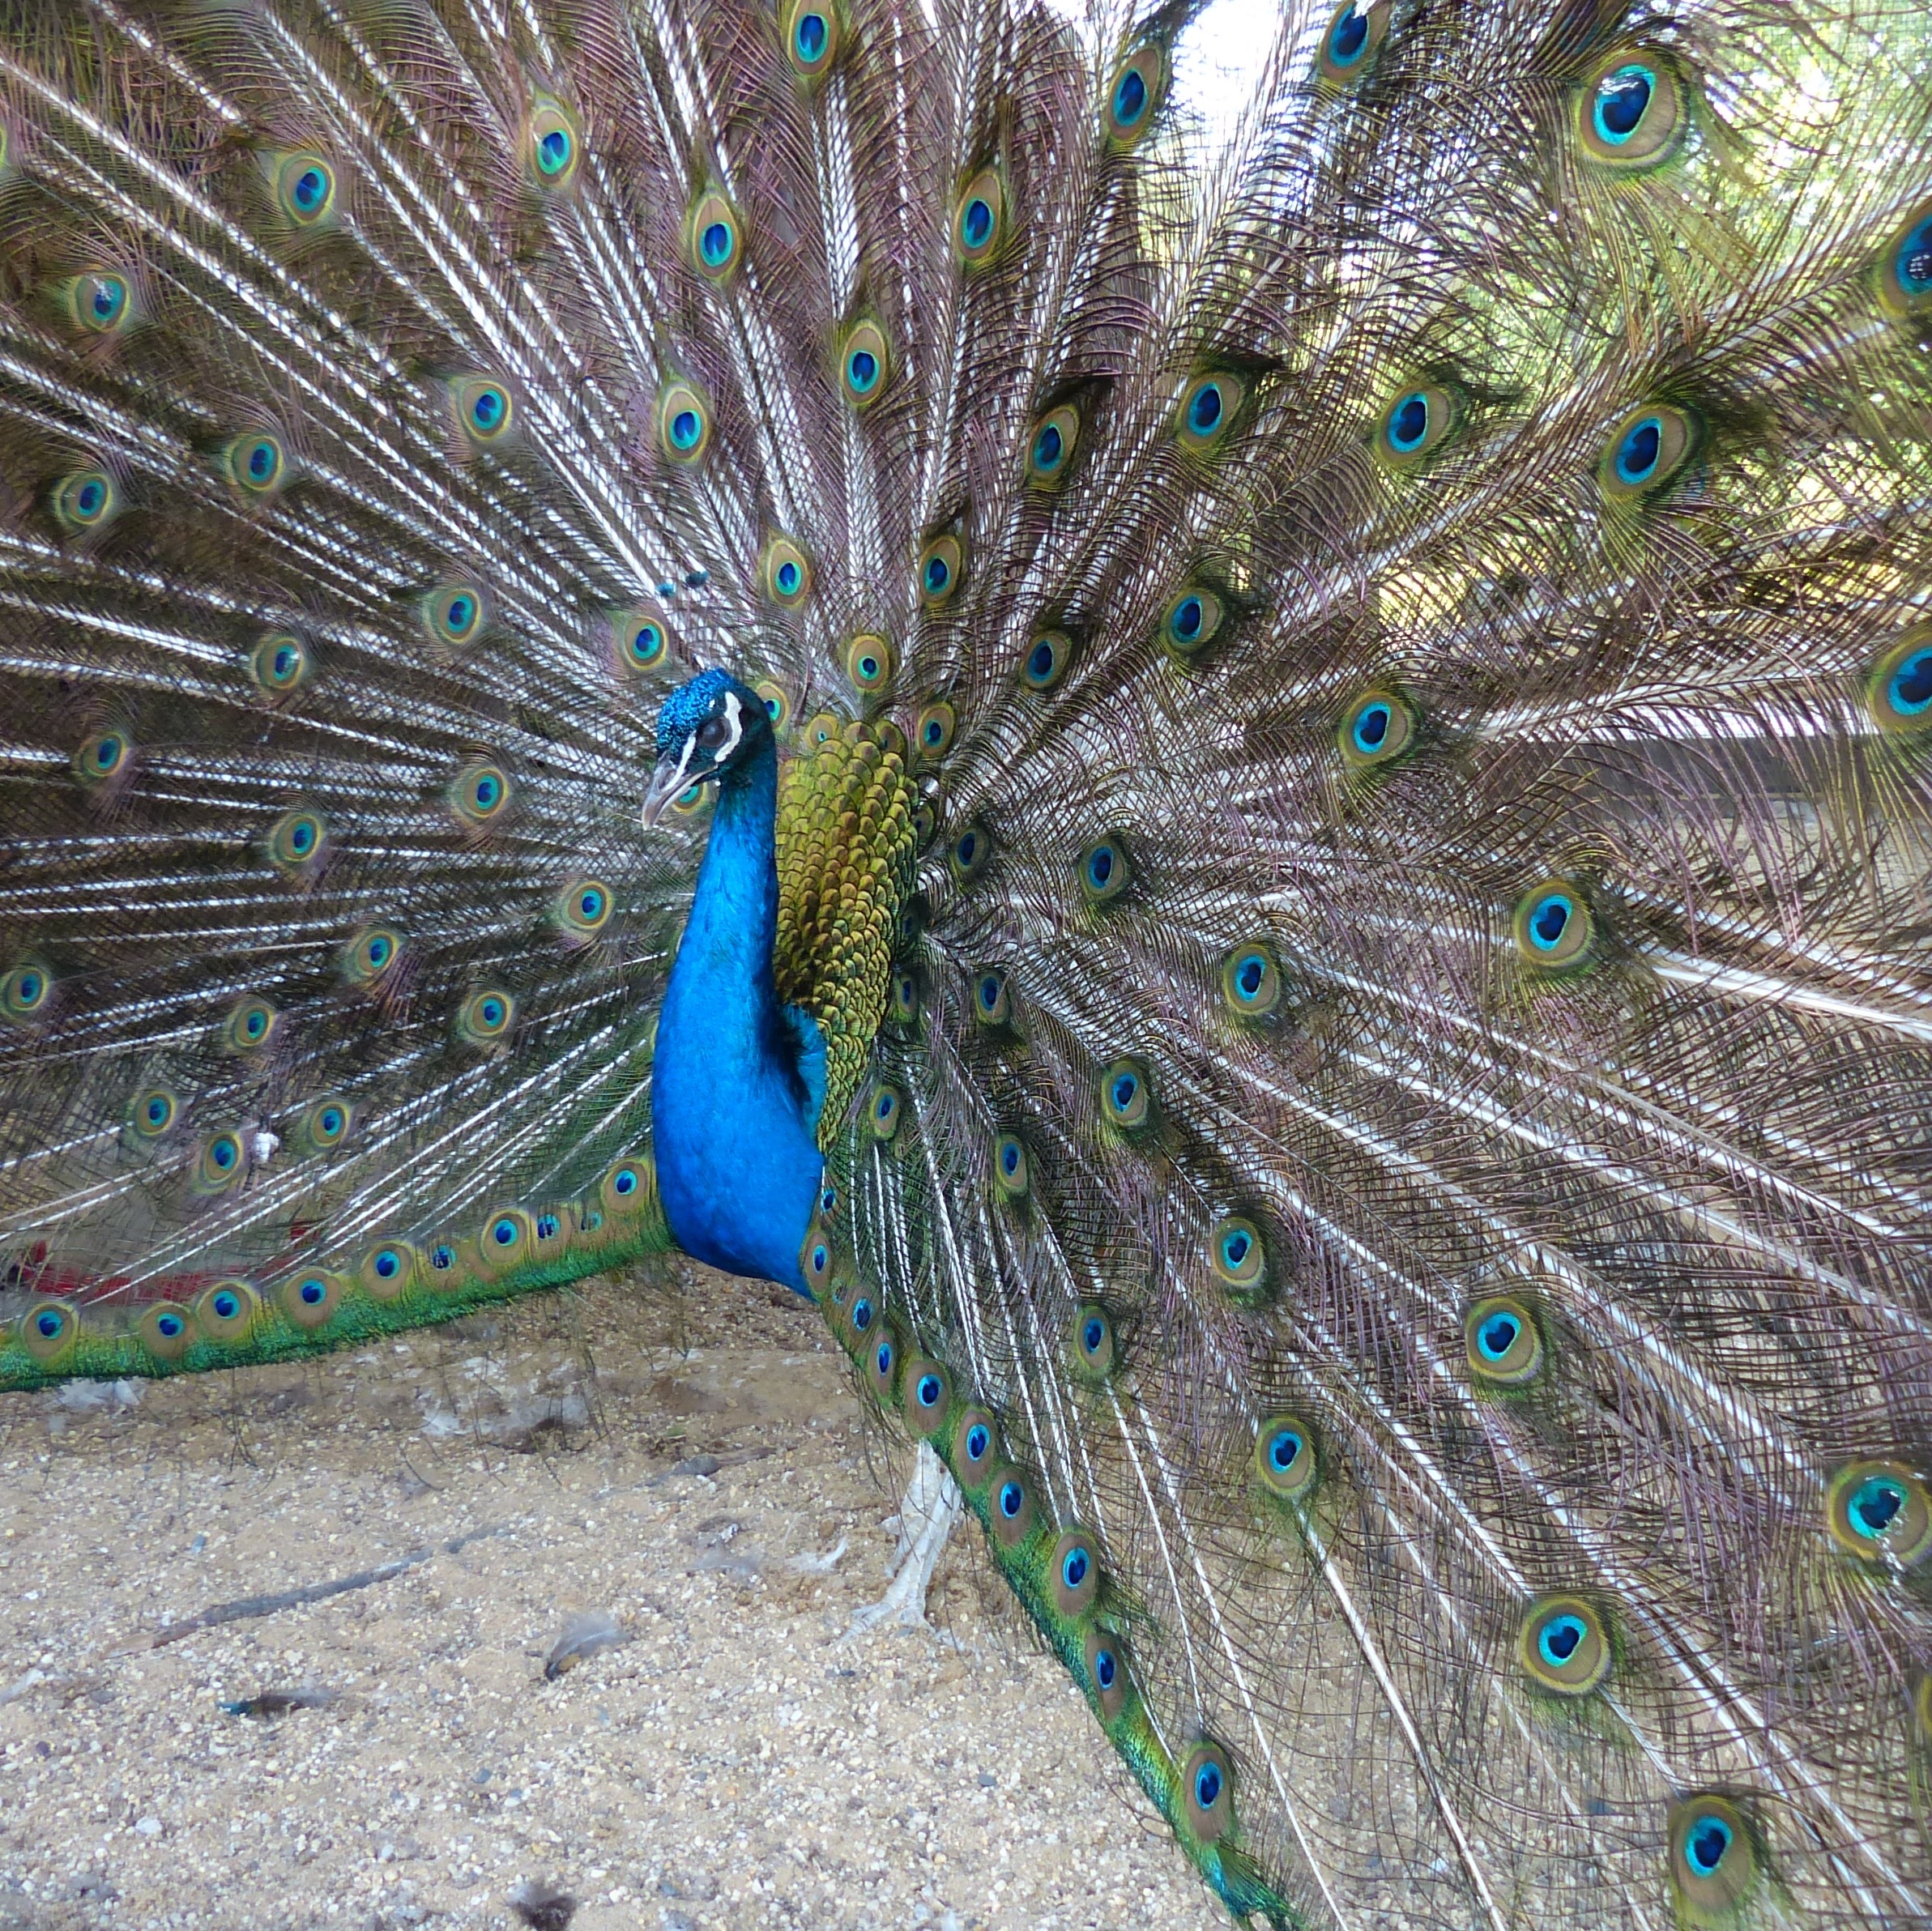
bird, wing, wheel, fauna, peacock, feathers, galliformes, vertebrate, peafowl, phasianidae, fashion accessory